Doña Perfecta

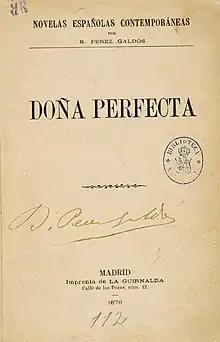
The front (first) page of the first edition with the author's signature (National Library of Spain).

Doña Perfecta (1876) is a 19th-century realist novel by Benito Pérez Galdós from what is called the first of Galdós's three epochs in his novels of social analysis.